Blackmouth catshark

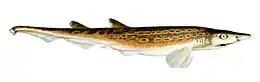
Early illustration of a blackmouth catshark, showing its ornate dorsal color pattern.

The reported maximum lengths attained by the blackmouth catshark varies from for Atlantic sharks and for Mediterranean sharks; a length record of may be dubious. Females attain a larger ultimate size than males. The maximum weight on record is . This species has a slender, firm body with a rather long, pointed snout comprising roughly 6–9% of the total length. The anterior rim of each nostril bears a large triangular flap, which divides the nostril into incurrent and excurrent openings. The eyes are horizontally oval and equipped with rudimentary nictitating membranes (protective third eyelids). Beneath each eye is a subtle ridge, and behind is a small spiracle. The mouth forms a short, wide arch, and bears moderately long furrows around the corners. The upper and lower jaws contain around 69 and 79 tooth rows respectively. Each tooth is small, with a narrow central cusp flanked by one or two smaller cusplets on either side. There are five pairs of gill slits, with the fifth pair over the pectoral fin bases.